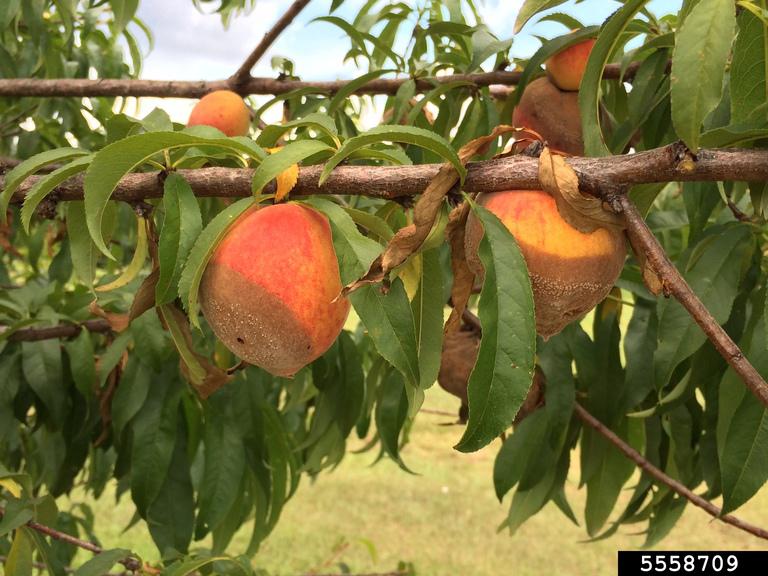
Plant: Peach
Disease: peach brown rot